Mott MacDonald

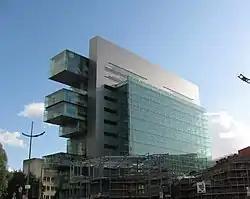
View of the Manchester Civil Justice Centre from Bridge Street taken in 2008

Mott MacDonald has worked on many notable projects. It was the design engineer for Heathrow Terminal 5 sub-structures and foundations, as well as providing rail assurance services, tunnelling advice and project and program management. The project began in 2002, with construction being completed in 2008.